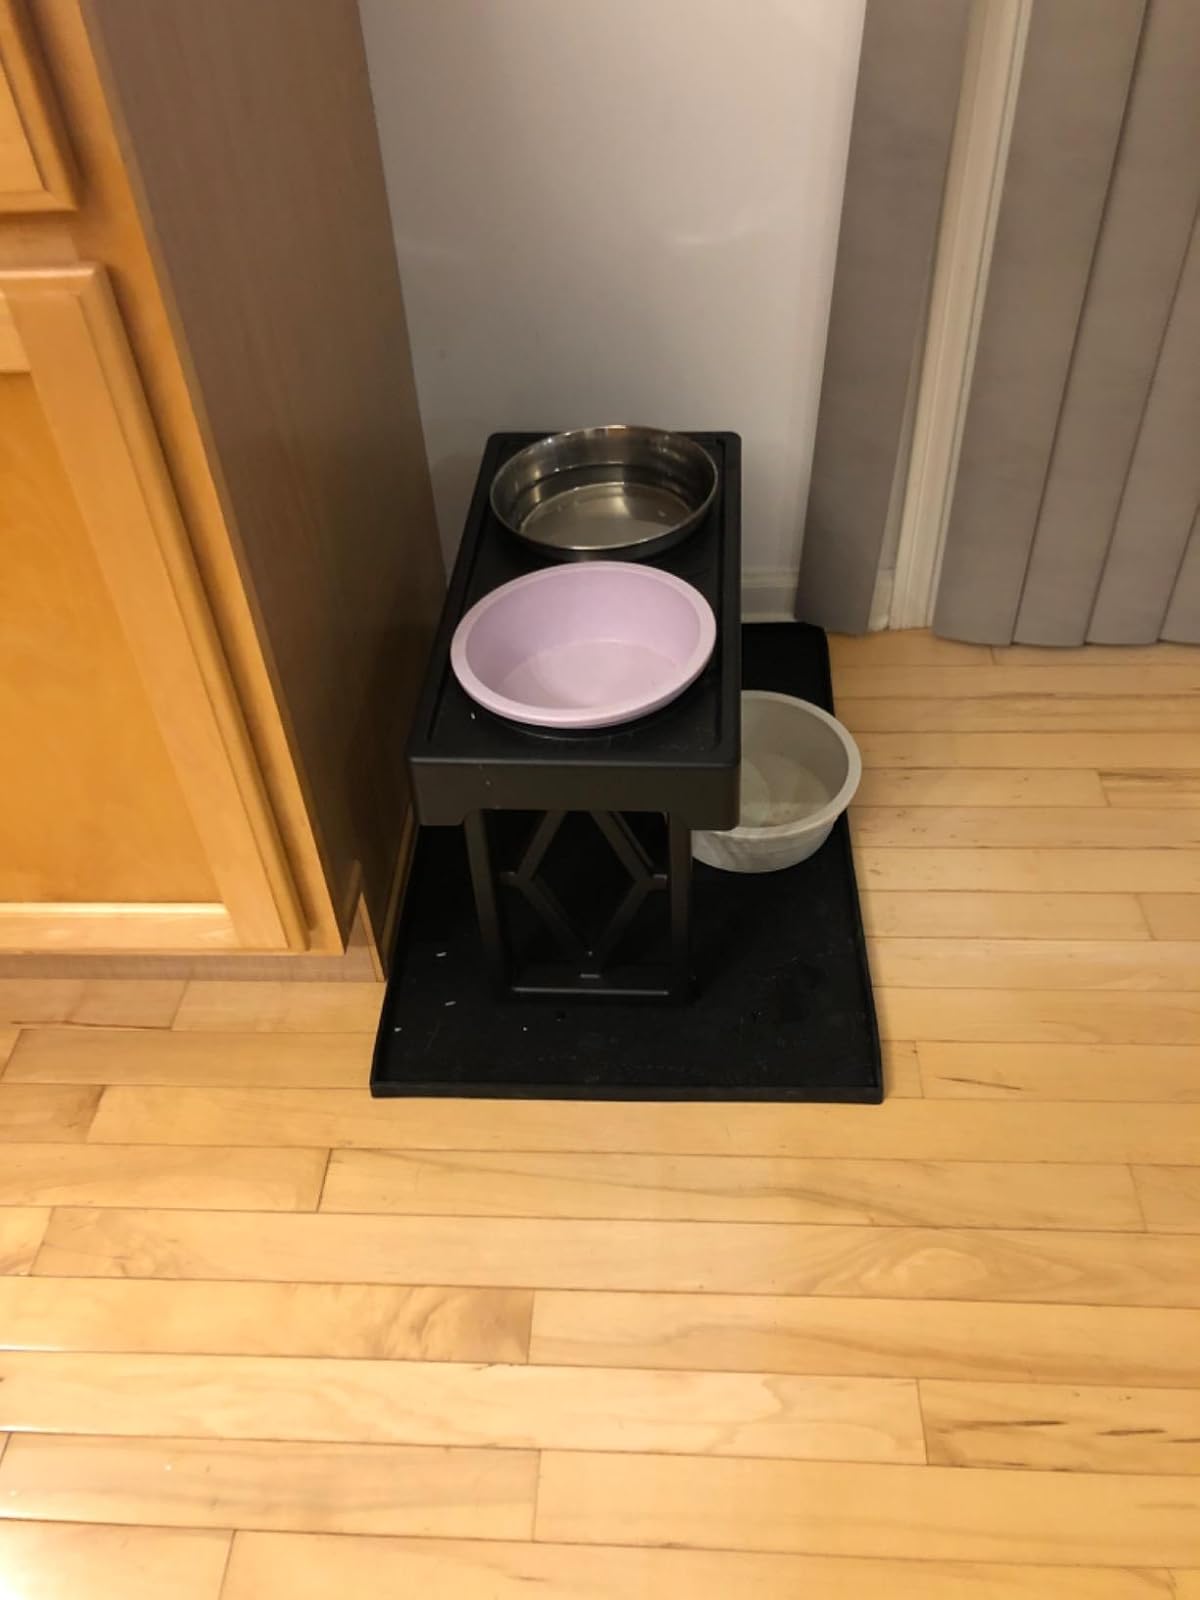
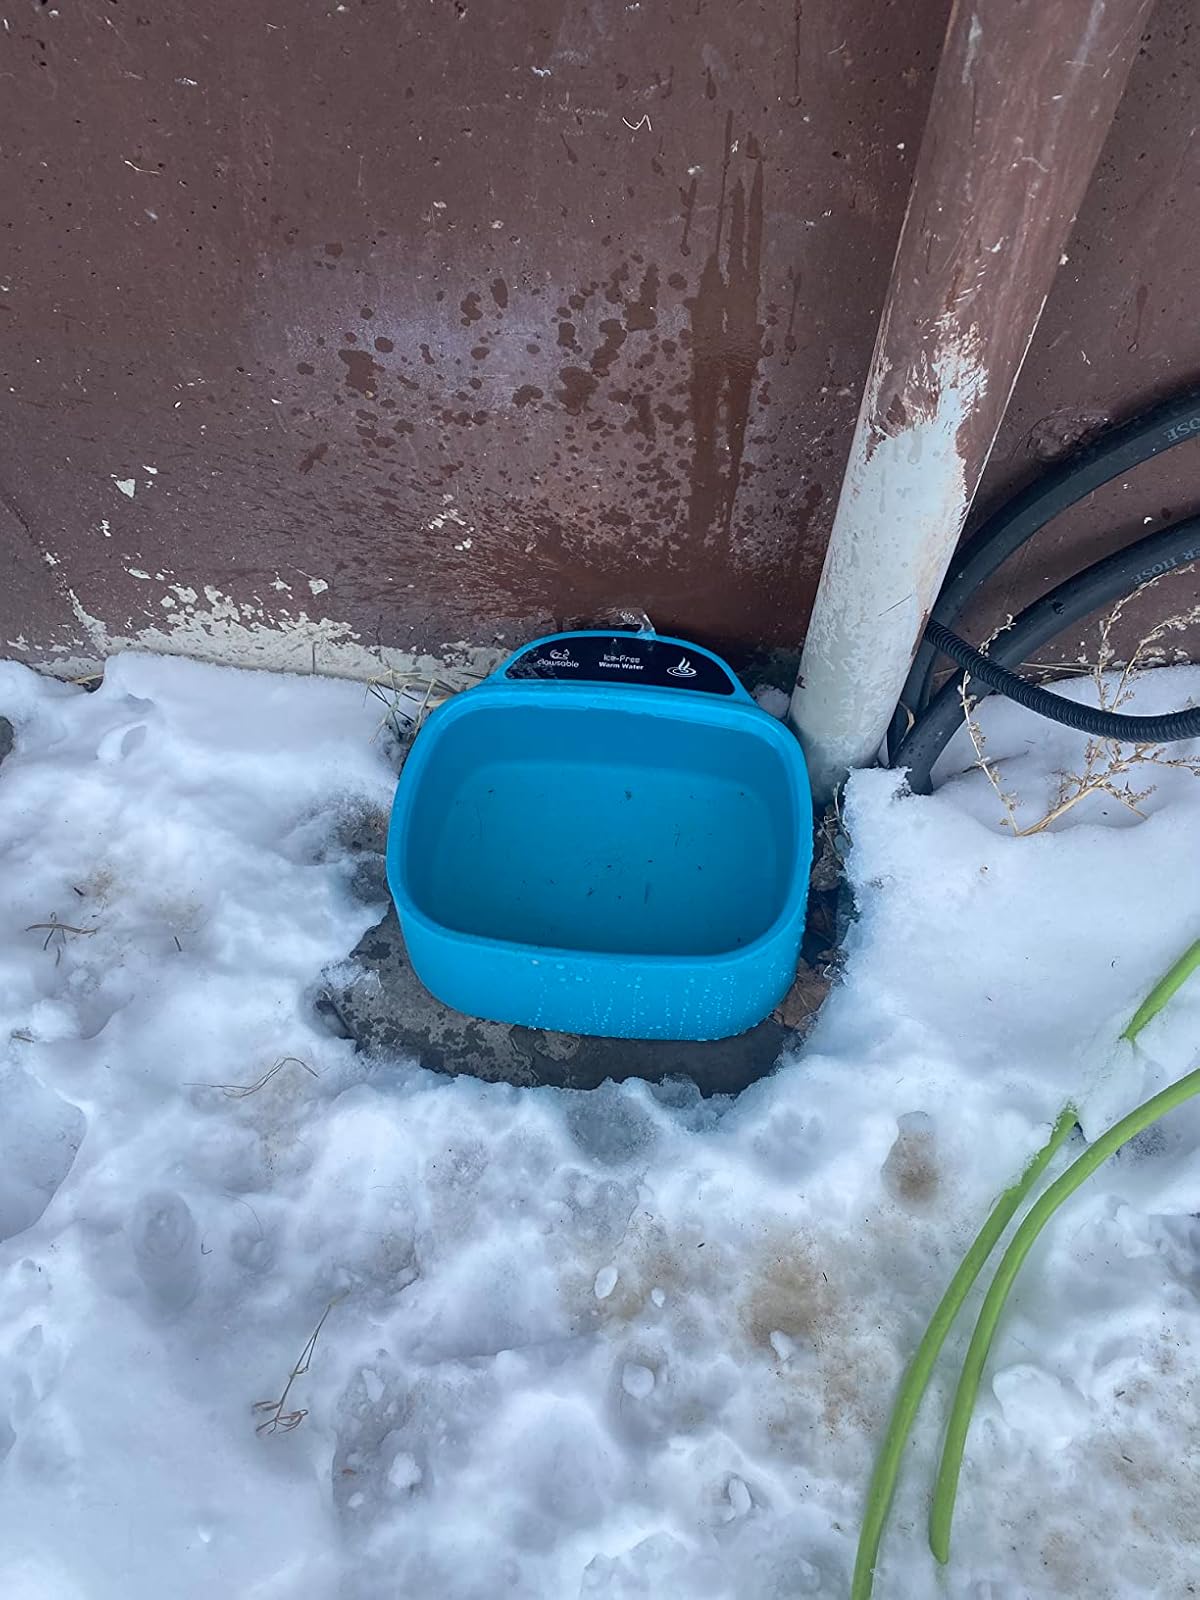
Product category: items_bowl
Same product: no